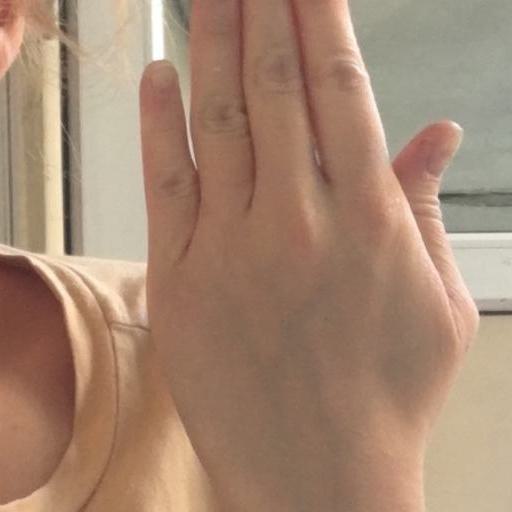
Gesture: stop_inverted